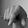
ASL letter: Q